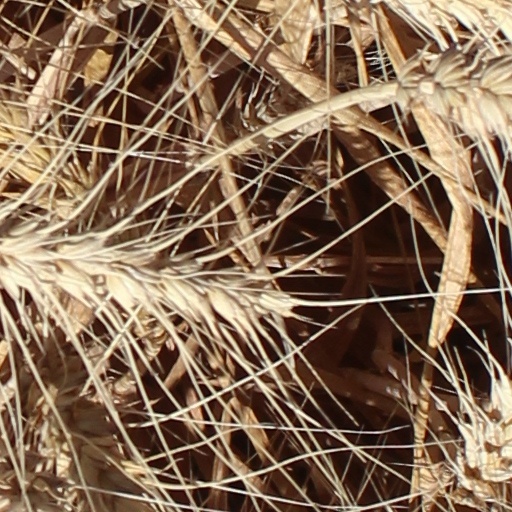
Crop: wheat